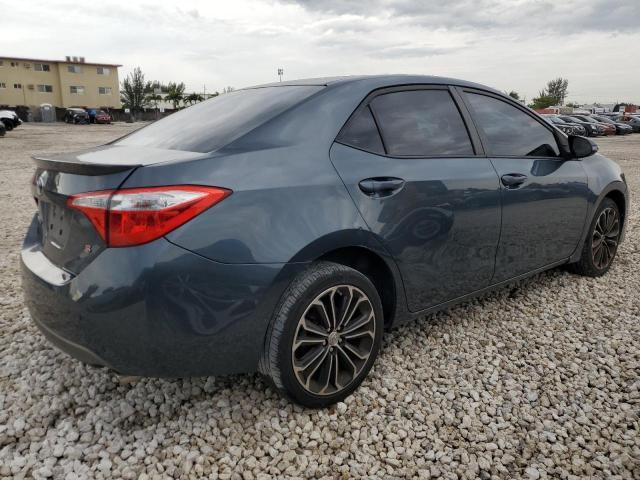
Aucun dommage détecté.
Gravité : aucun